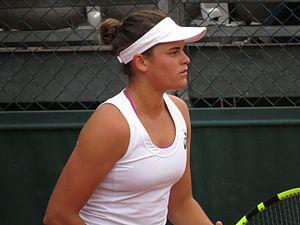
3eme tour des qualifications